Political views on the Macedonian language

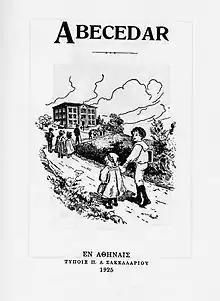
The front page of the Abecedar, a school book published by the Greek government in 1925. Attempts to use Macedonian-language books in the Greek educational system were largely unsuccessful.

Politicians and scholars from North Macedonia, Bulgaria and Greece often have opposing views about the existence and distinctiveness of Macedonian. Through history and especially before its codification, Macedonian has been variously referred to as a variant of Bulgarian, Serbian or a distinct language of its own. Historically, after its codification, the use of the language has been a subject of different views in Serbia, Bulgaria and Greece. In the interwar period, Macedonian was treated as a South Serbian dialect in Yugoslavia, in accordance with claims made in the 19th century. The government permitted its use in dialectal literature. The 1940s saw opposing views on Macedonian in Bulgaria; while its existence was recognized in 1946-47 and allowed as the language of instruction in schools in Pirin Macedonia, the period after 1948 saw its rejection and restricted domestic use.